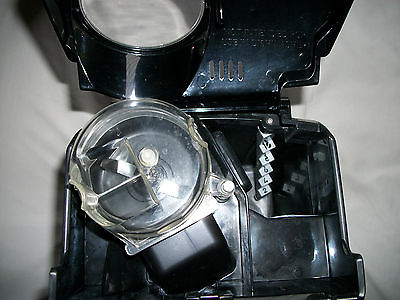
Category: coffee maker